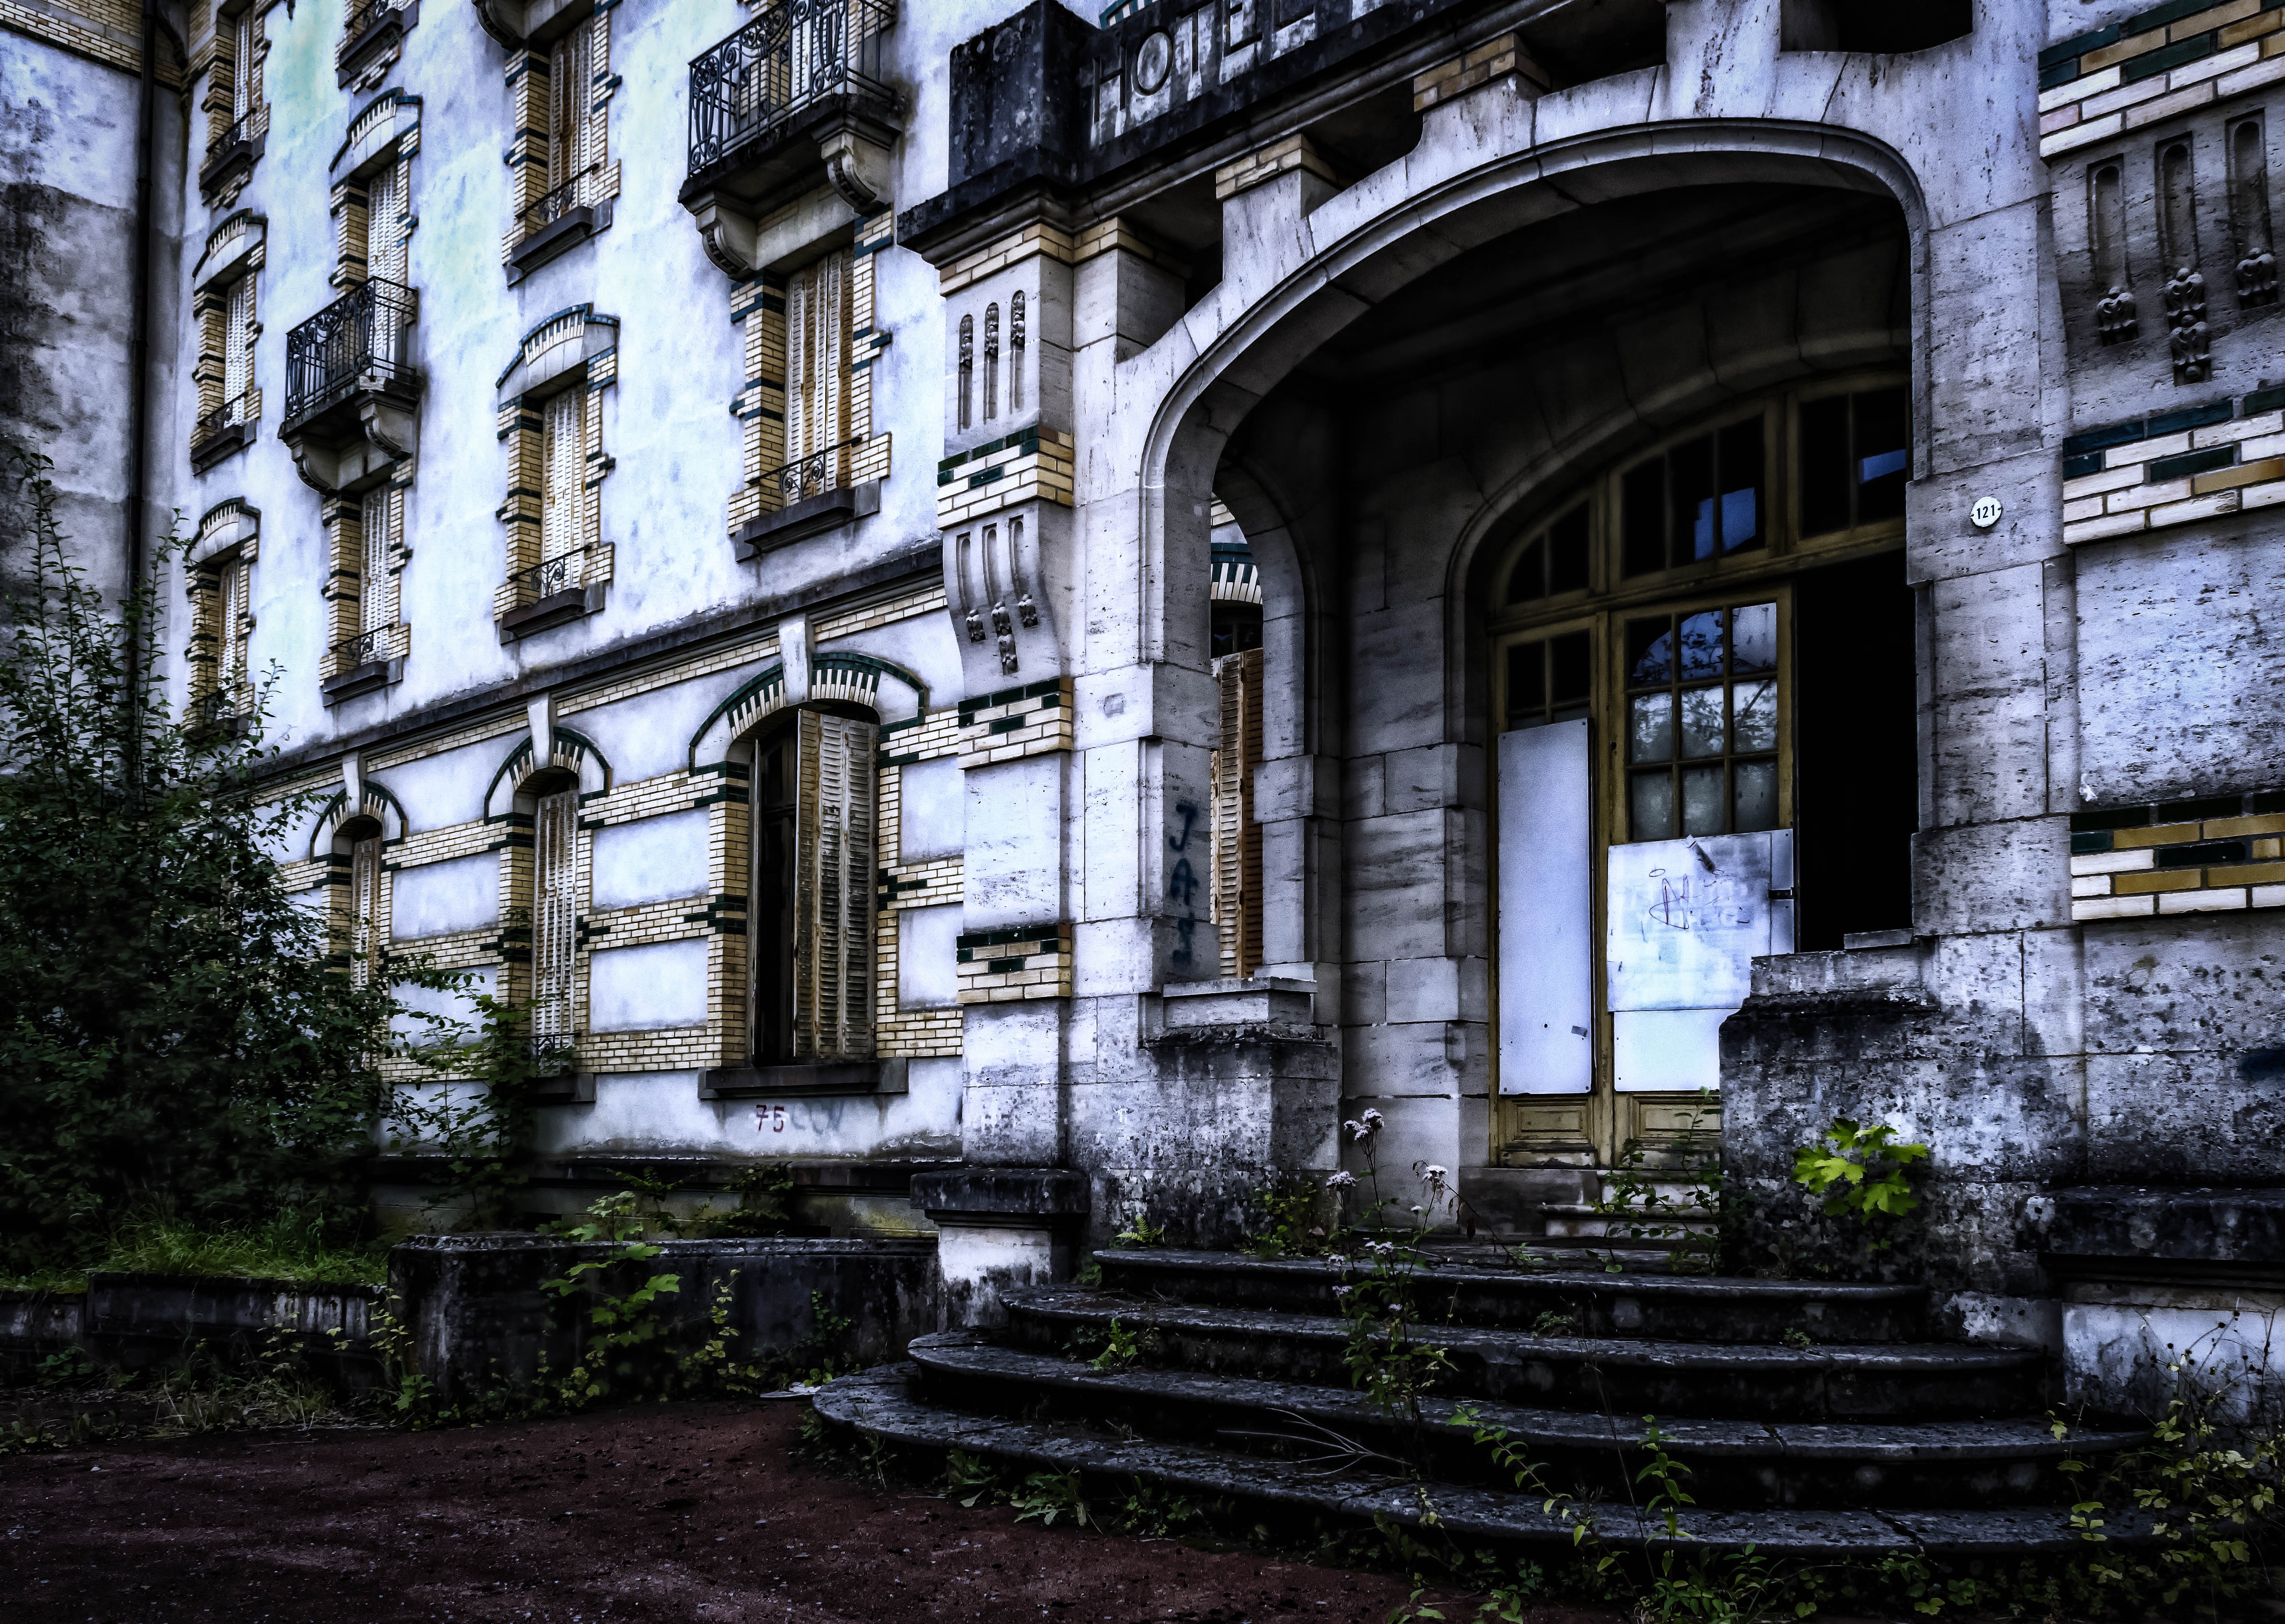
architecture, street, night, mansion, house, building, spooky, mystical, facade, darkness, full moon, moonlight, scary, mysterious, hotel, weird, creepy, gloomy, horror, estate, mood, midnight, lost places, pforphoto, urban area